Keren Bergman

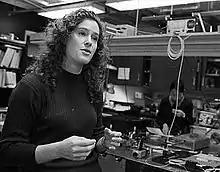
Bergman in 1998

Keren Bergman is an American electrical engineer who is the Charles Batchelor Professor at Columbia University. She also serves as the director of the Lightwave Research Laboratory, a silicon photonics research group at Columbia University. Her research focuses on nano-photonics and particularly optical interconnects for low power, high bandwidth computing applications.